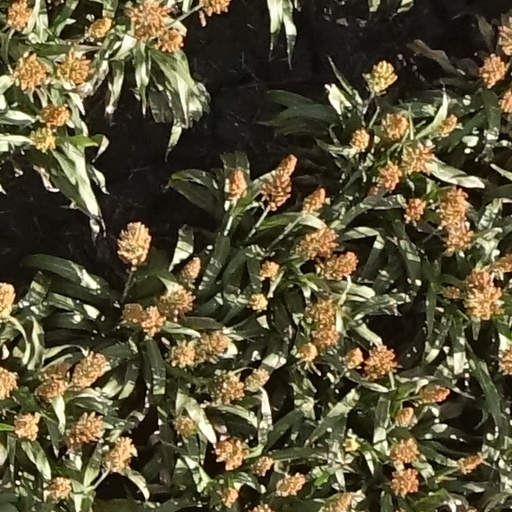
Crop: sorghum